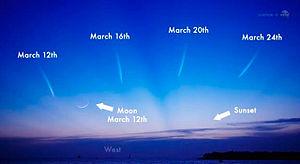
La comète C/2011 L4 (PANSTARRS) visible pour les observateurs de l'hémisphère nord, près du croissant de Lune le 12 mars 2013.